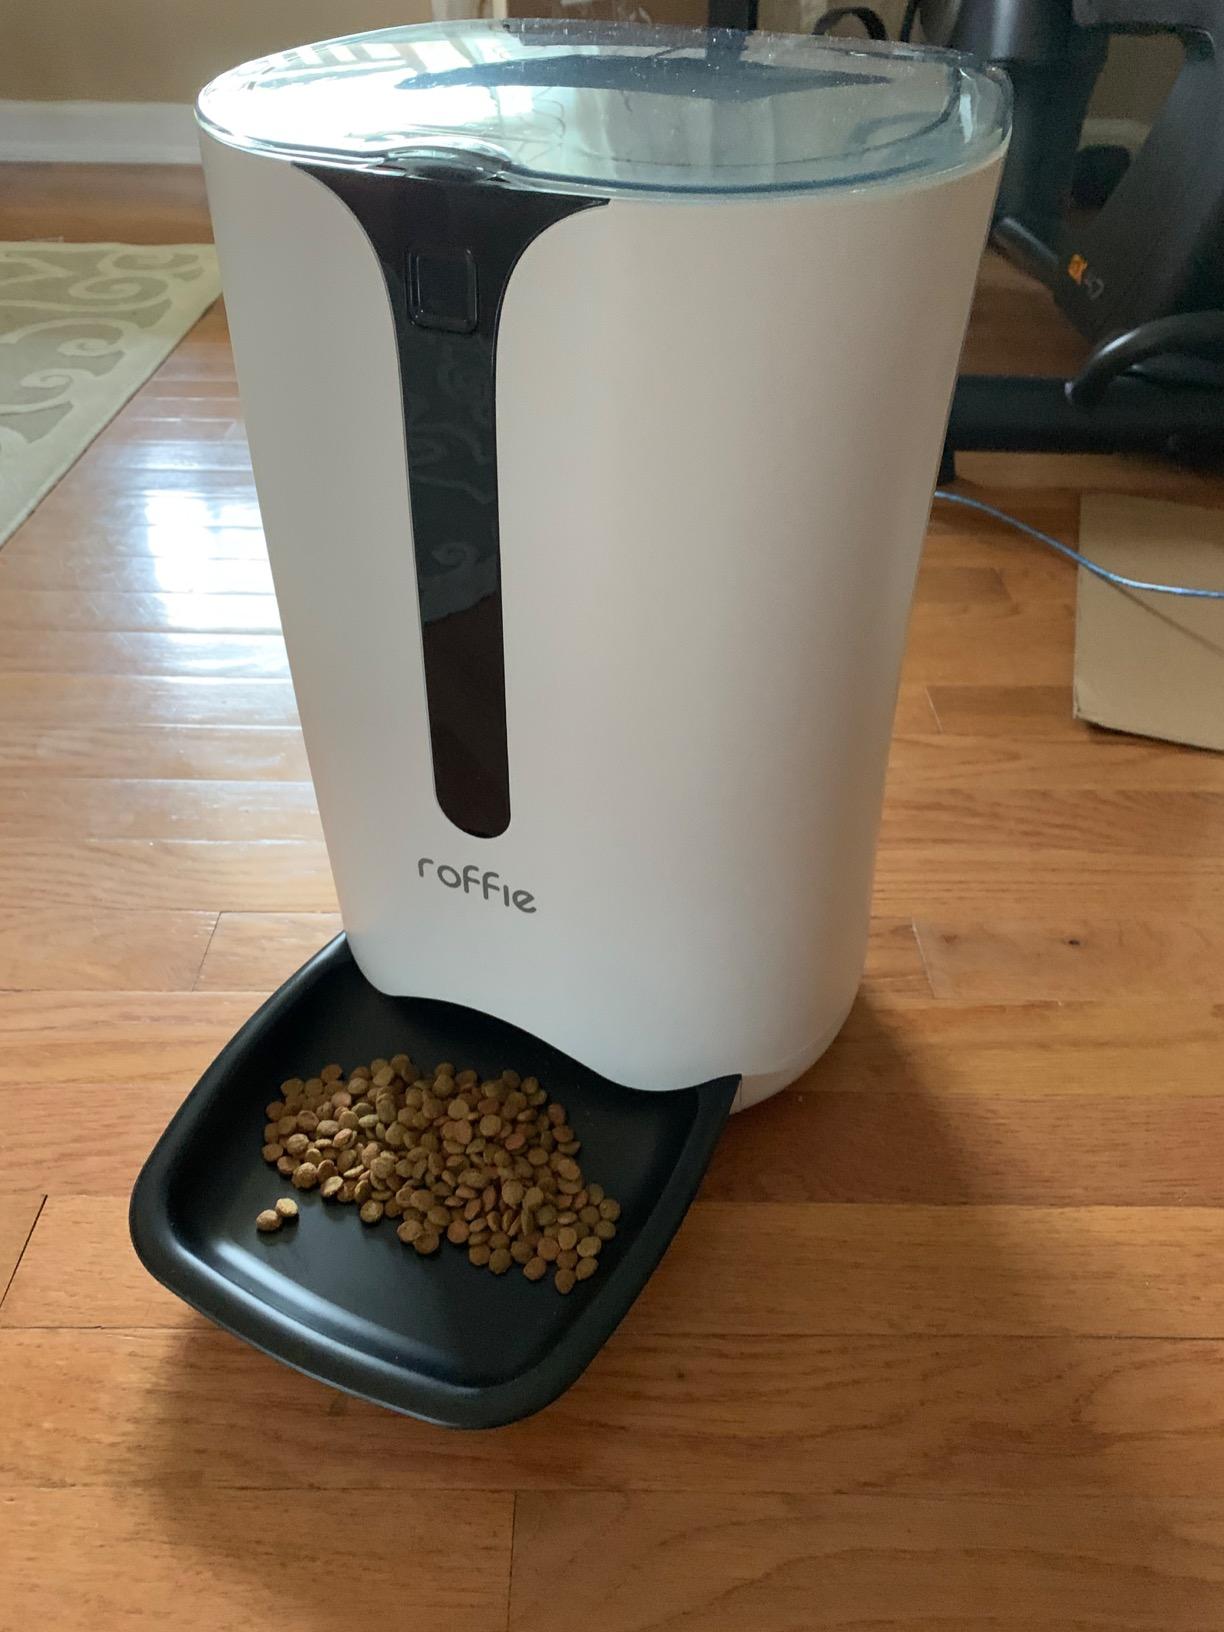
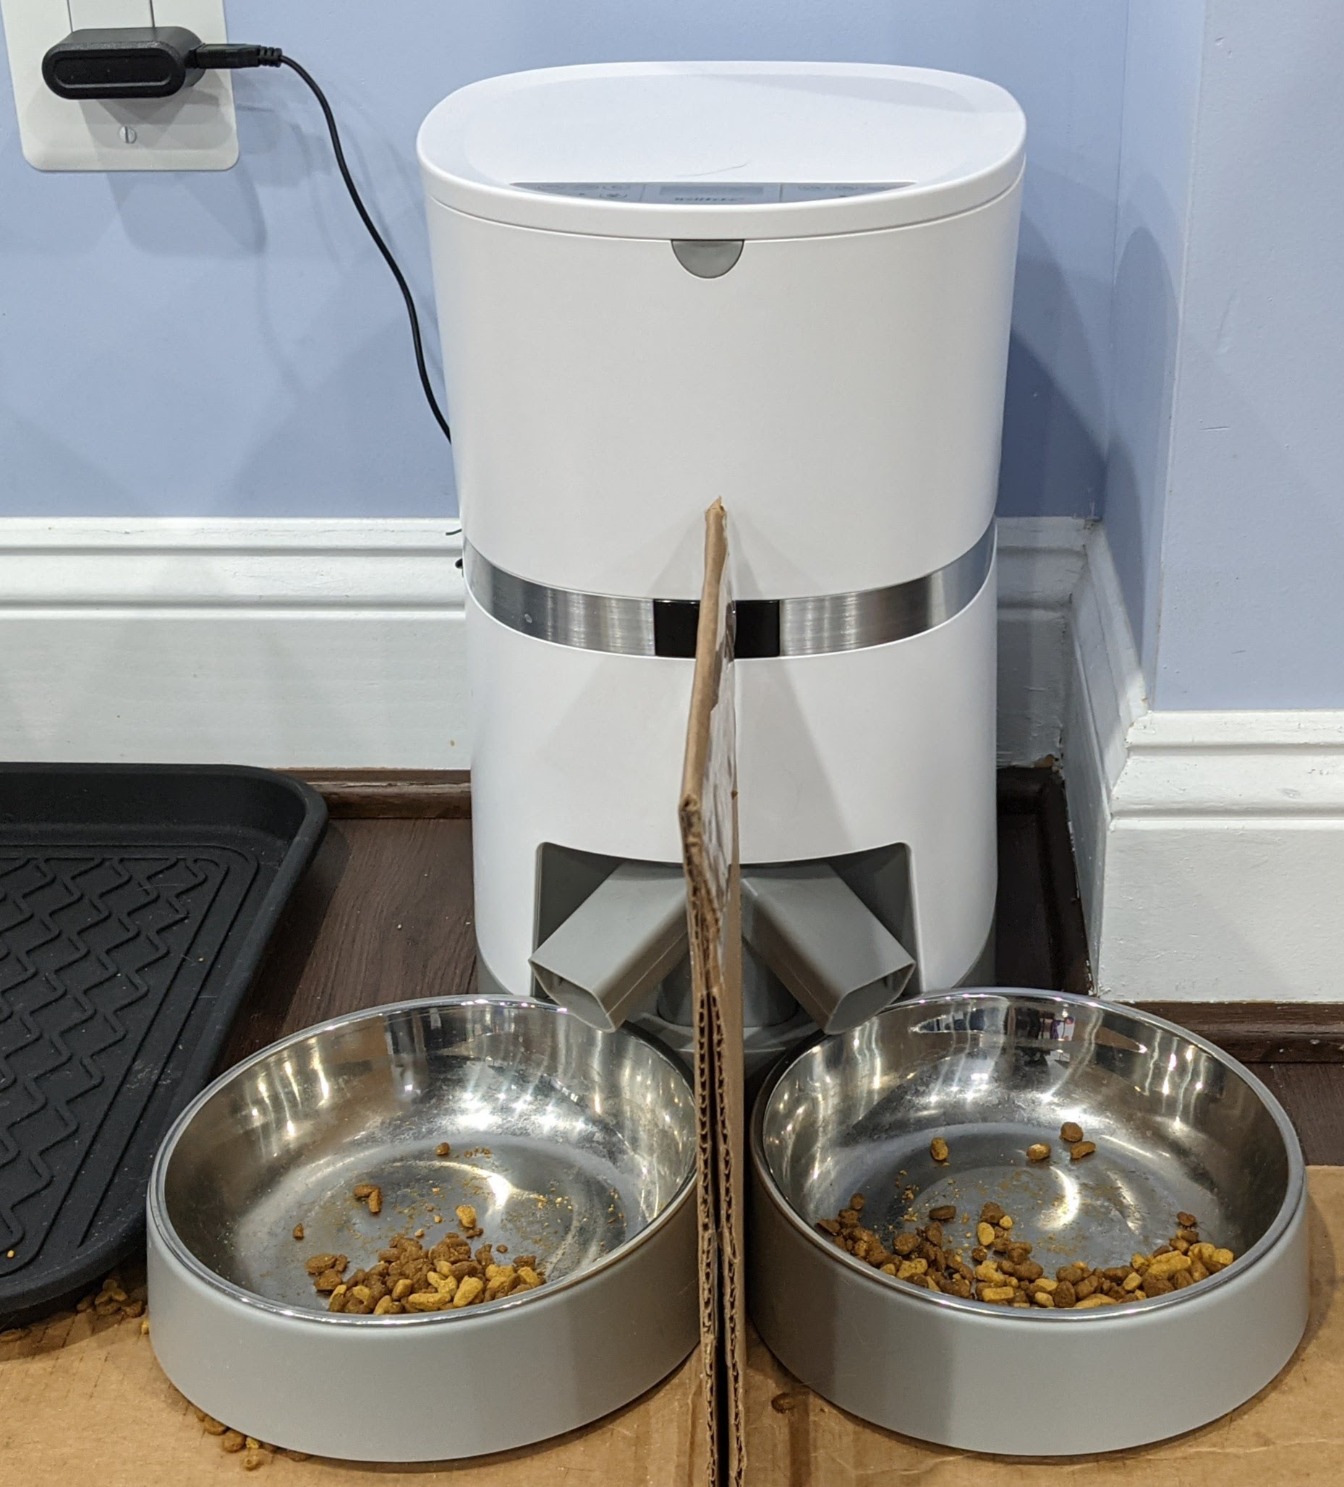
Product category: items_feeder
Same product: no